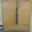
Label: wardrobe